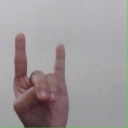
अक्षर: श